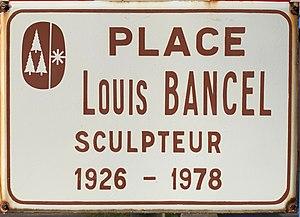
Place Louis Bancel (Saint-Julien-Molin-Molette), panneau.
Louis Bancel, né le 26 septembre 1926 à Saint-Julien-Molin-Molette et mort le 2 décembre 1978 à Féricy, est un sculpteur français.